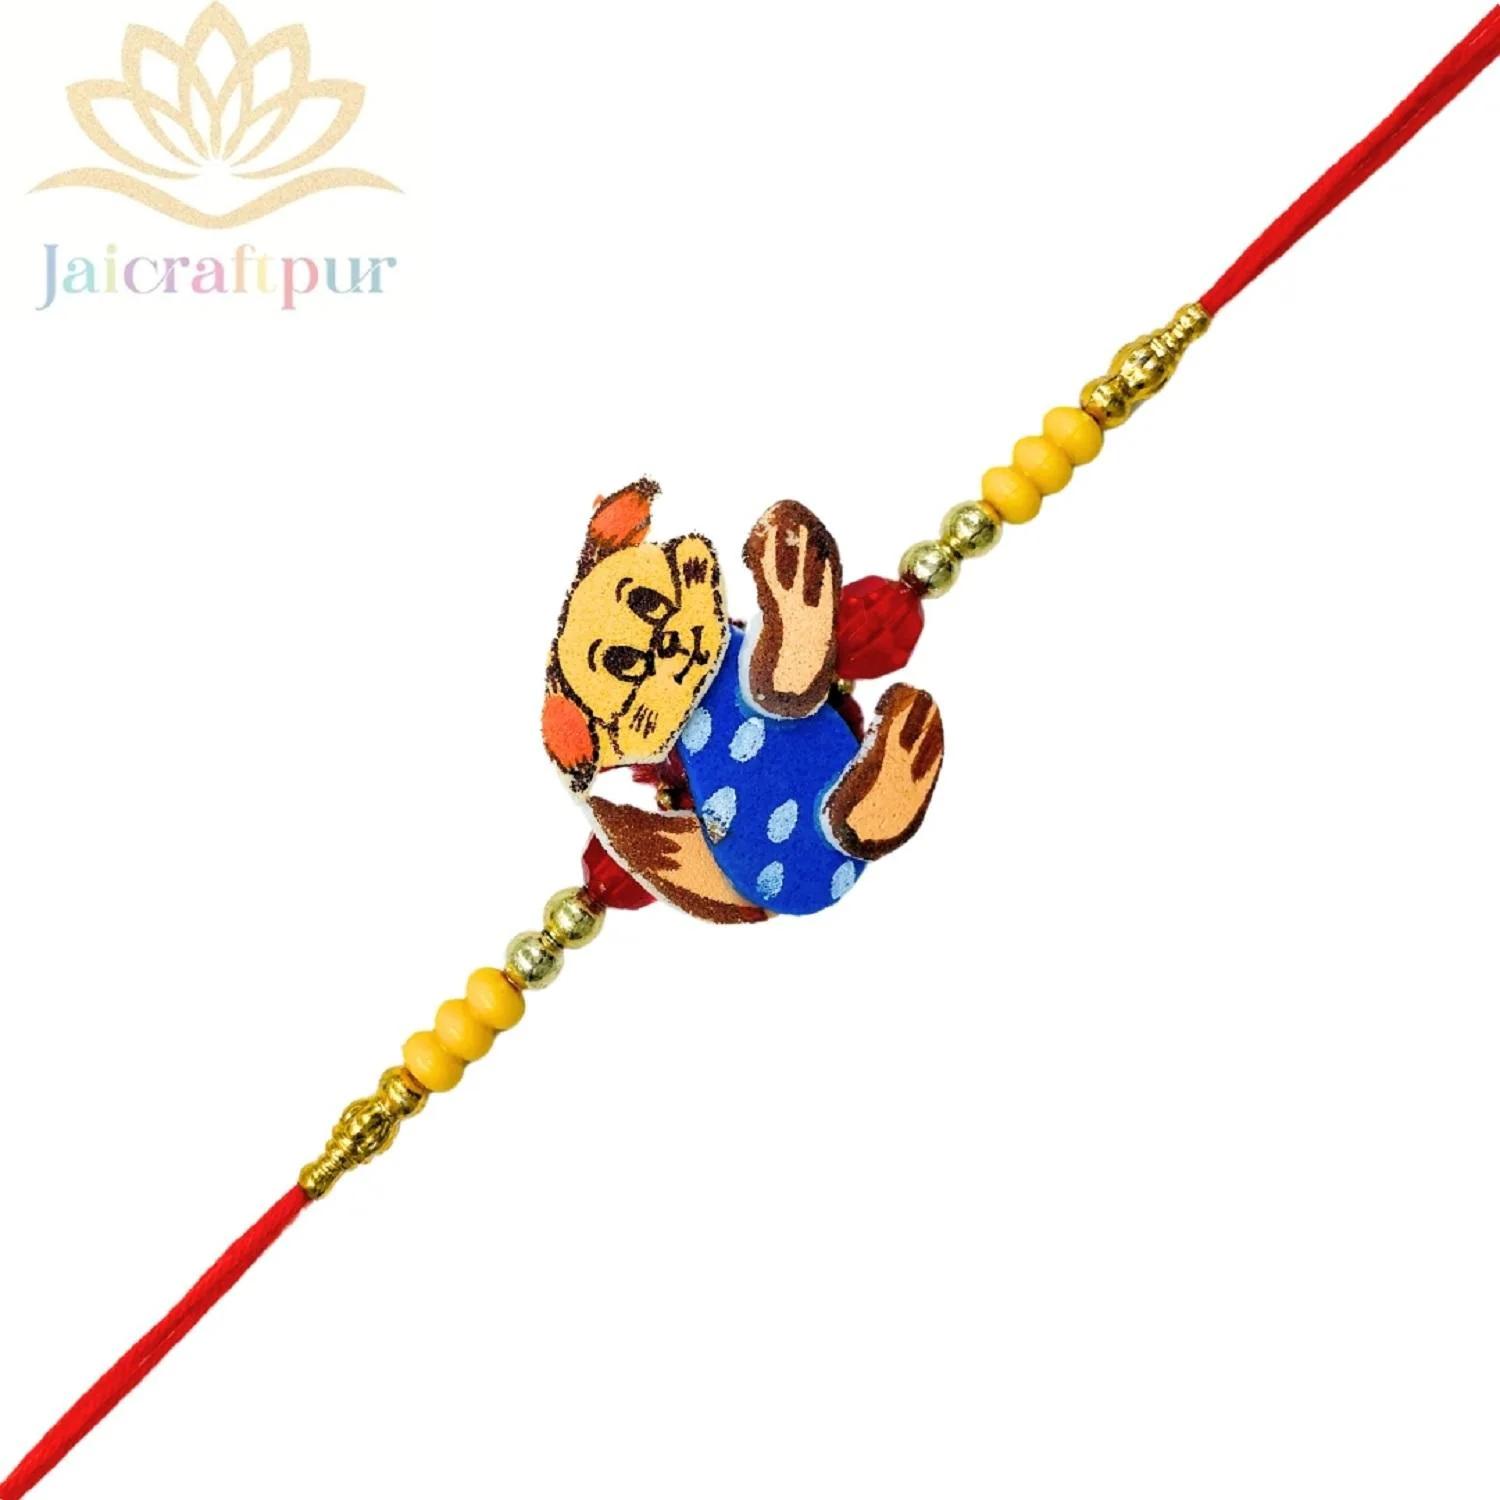
VIBRANCE Traditional Cute cat Rakhi for Raksha Bandhan.
Type: Rakhis
Brand: VIBRANCE
Price: Rs. 199
 Raksha Bhandan is a celebration of the bond between a brother and sister. We specialize in creating unique rakhi designs for every brother and sister. Our rakhi collection ranges from traditional to modern designs, all of which are handcrafted with love and care. We strive to make each Raksha Bhandan special for our customers by providing the perfect rakhi for their loved ones. With our wide range of designs and styles, you can find the perfect rakhi for your brother or sister. Shop with us today to make your Raksha Bhandan magical.The design of the delivered product or parts of it may vary slightly from what is shown in the image.
Features: Hand crafted pearl and crystal studded rakhi Multicolor Rakhi,Special Multi colour Designer Rakhi for Brother / Bhabhi / Kids,Includes roli chawal and free greeting card,Rakshabandhan Special Card,Comes with Roli Chawal & Best Wishes Greeting Card in best packaging